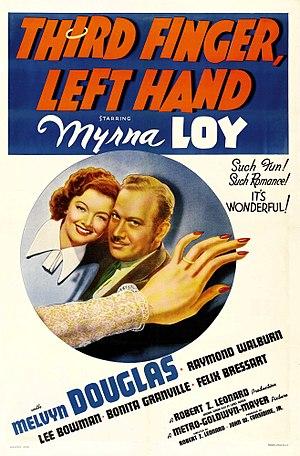
Third Finger, Left Hand est un film américain réalisé par Robert Z. Leonard, sorti en 1940.